Jersey Shore, Pennsylvania

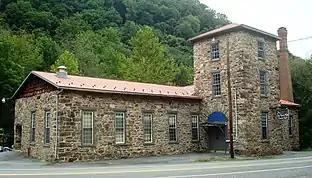
The Old Paint Mill

Jersey Shore was incorporated as a borough on March 15, 1826. The history of Jersey Shore begins about 50 years before it was incorporated and on the opposite bank of the West Branch Susquehanna River in what is now Nippenose Township. Colonel John Henry Antes arrived in 1772 and established a homestead along the banks of Antes Creek. Antes also built a gristmill and his fortified home, Fort Antes, provided a safe haven for the early settlers against raids conducted by Loyalist and Indian forces during the American Revolution. Settlers who had sought refuge at Fort Antes and had returned to the right bank of the West Branch to milk their cows were among the first killed when Fort Antes was attacked just prior to the Big Runaway. These pioneers on the north side of the river were counted among the Fair Play Men, a group of squatters who lived outside the jurisdiction of the colonial and revolutionary governments of Pennsylvania. Many of the settlers did not return to the area until after Sullivan's Expedition had forced the Lenape and other Indians allied with the British further west.